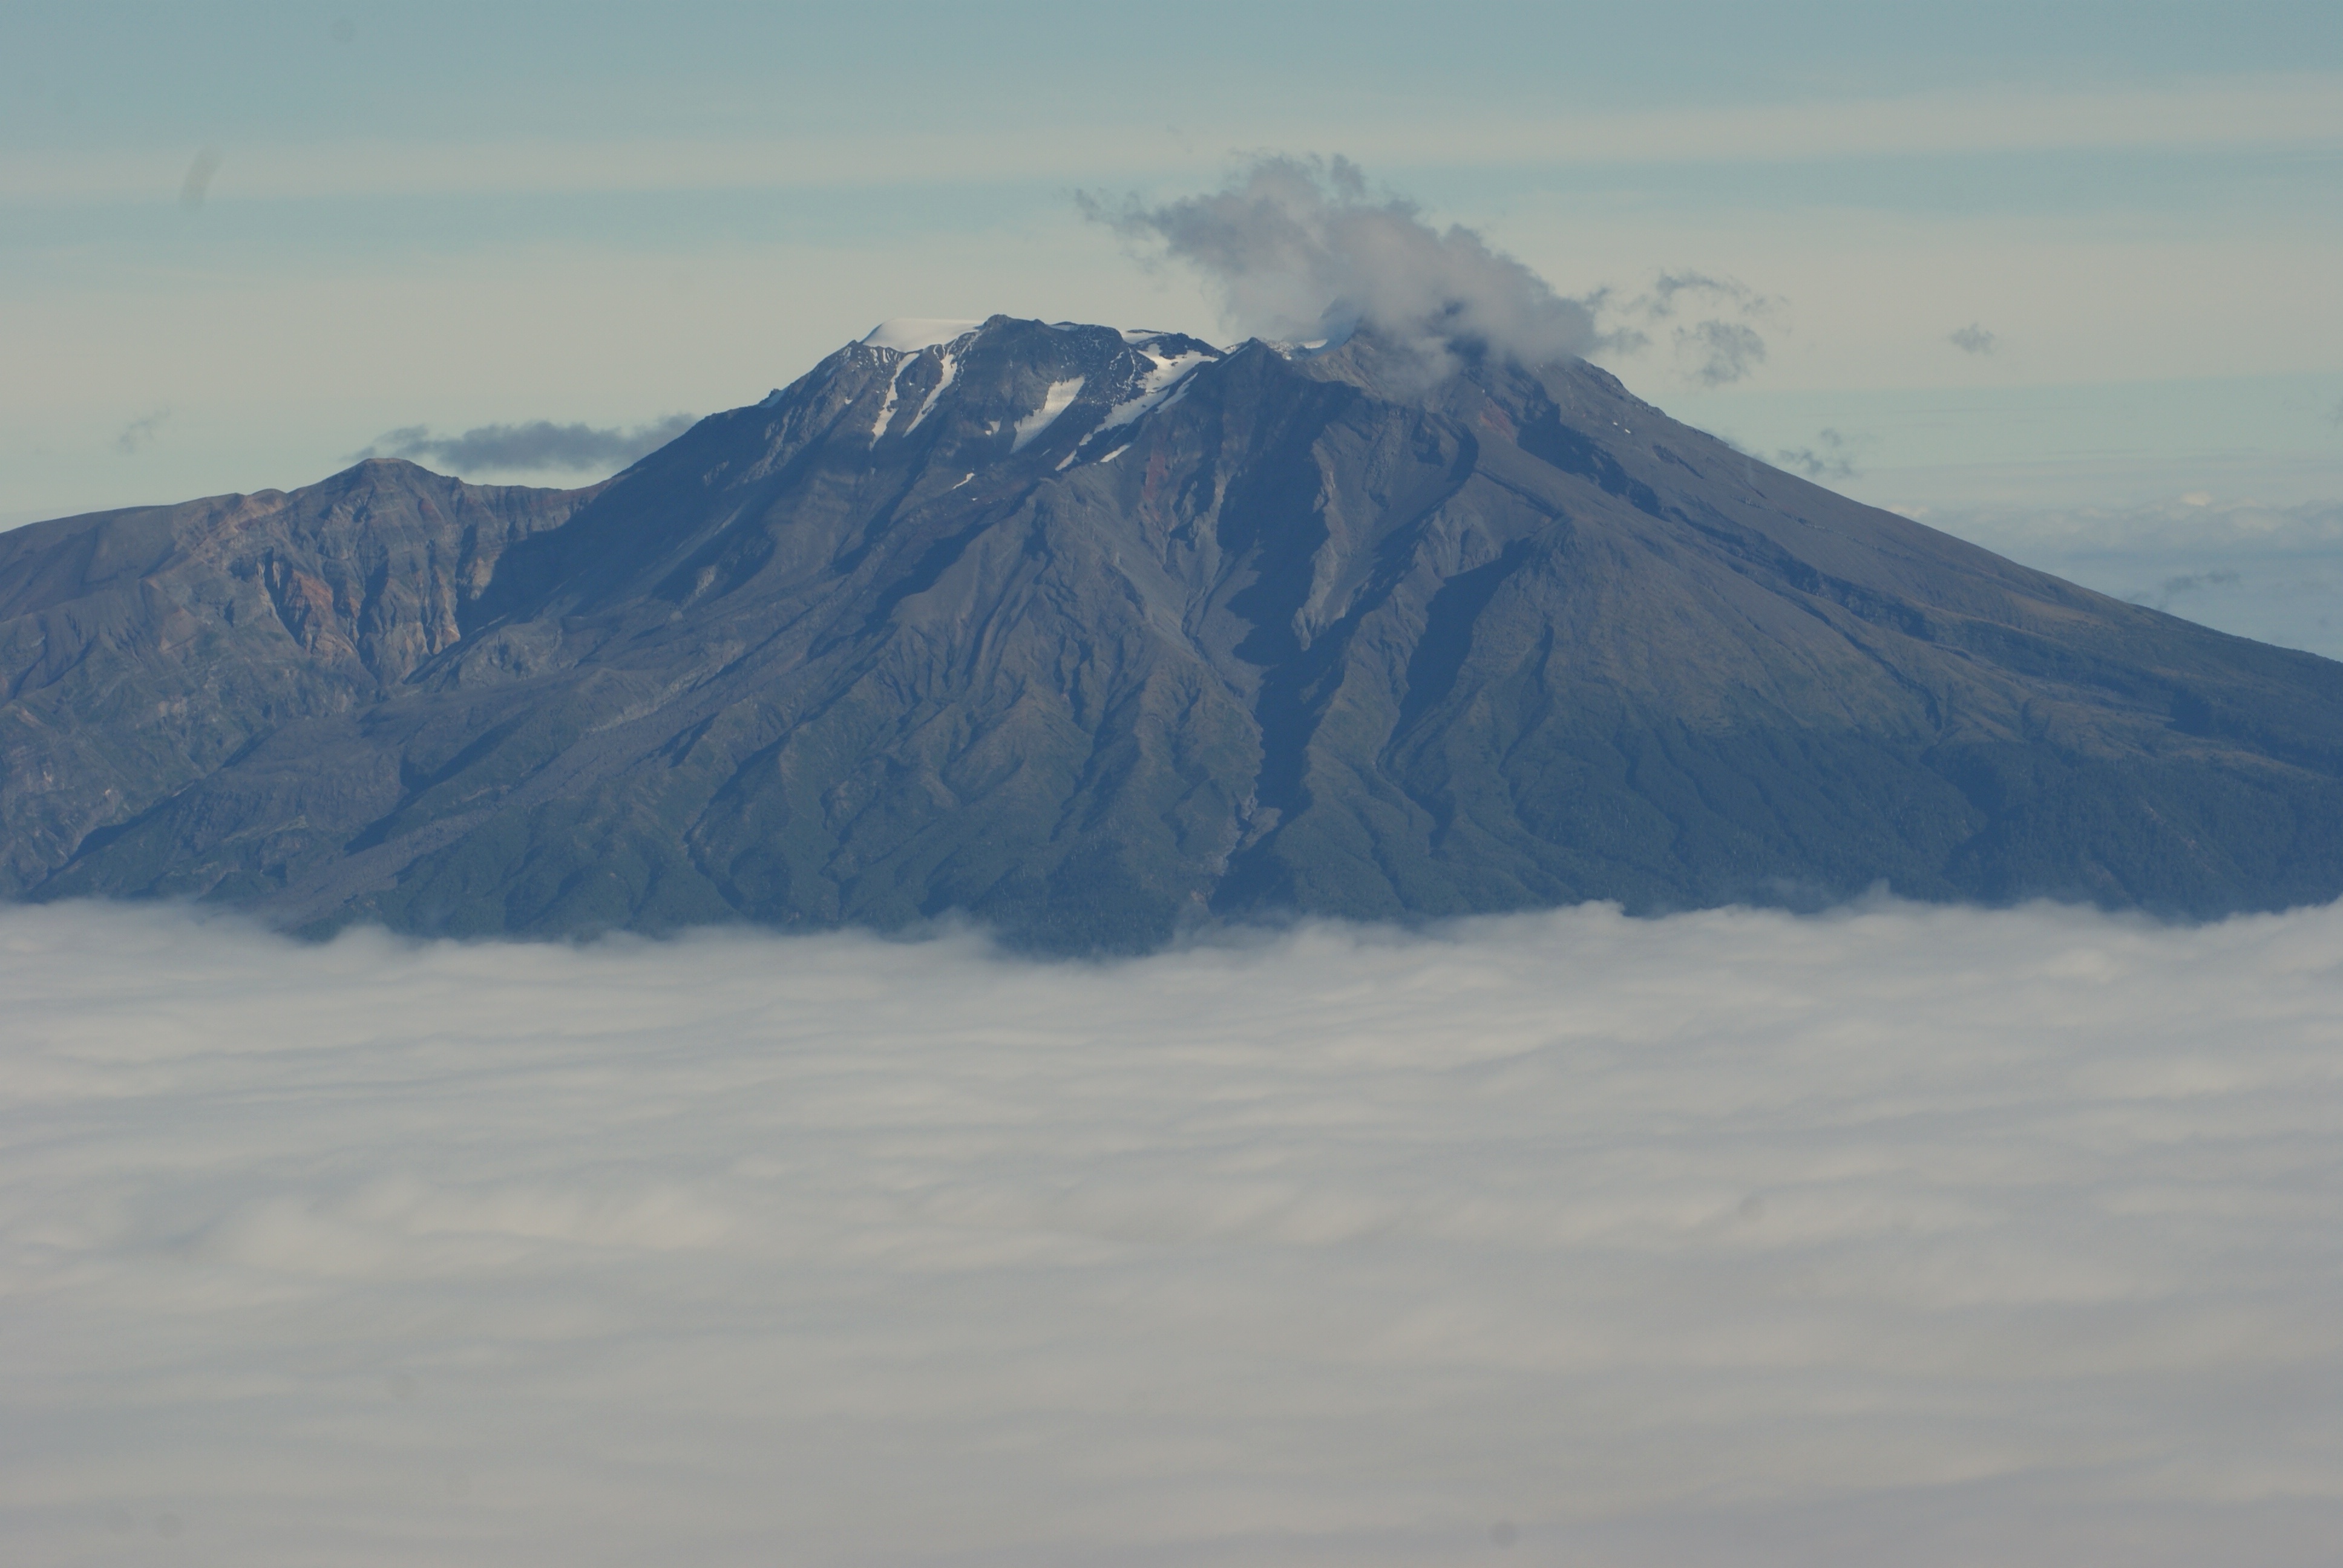
rock, mountain, snow, winter, cloud, hill, mountain range, arctic, ridge, plain, summit, plateau, fell, tundra, landform, stratovolcano, geographical feature, atmospheric phenomenon, mountainous landforms, shield volcano